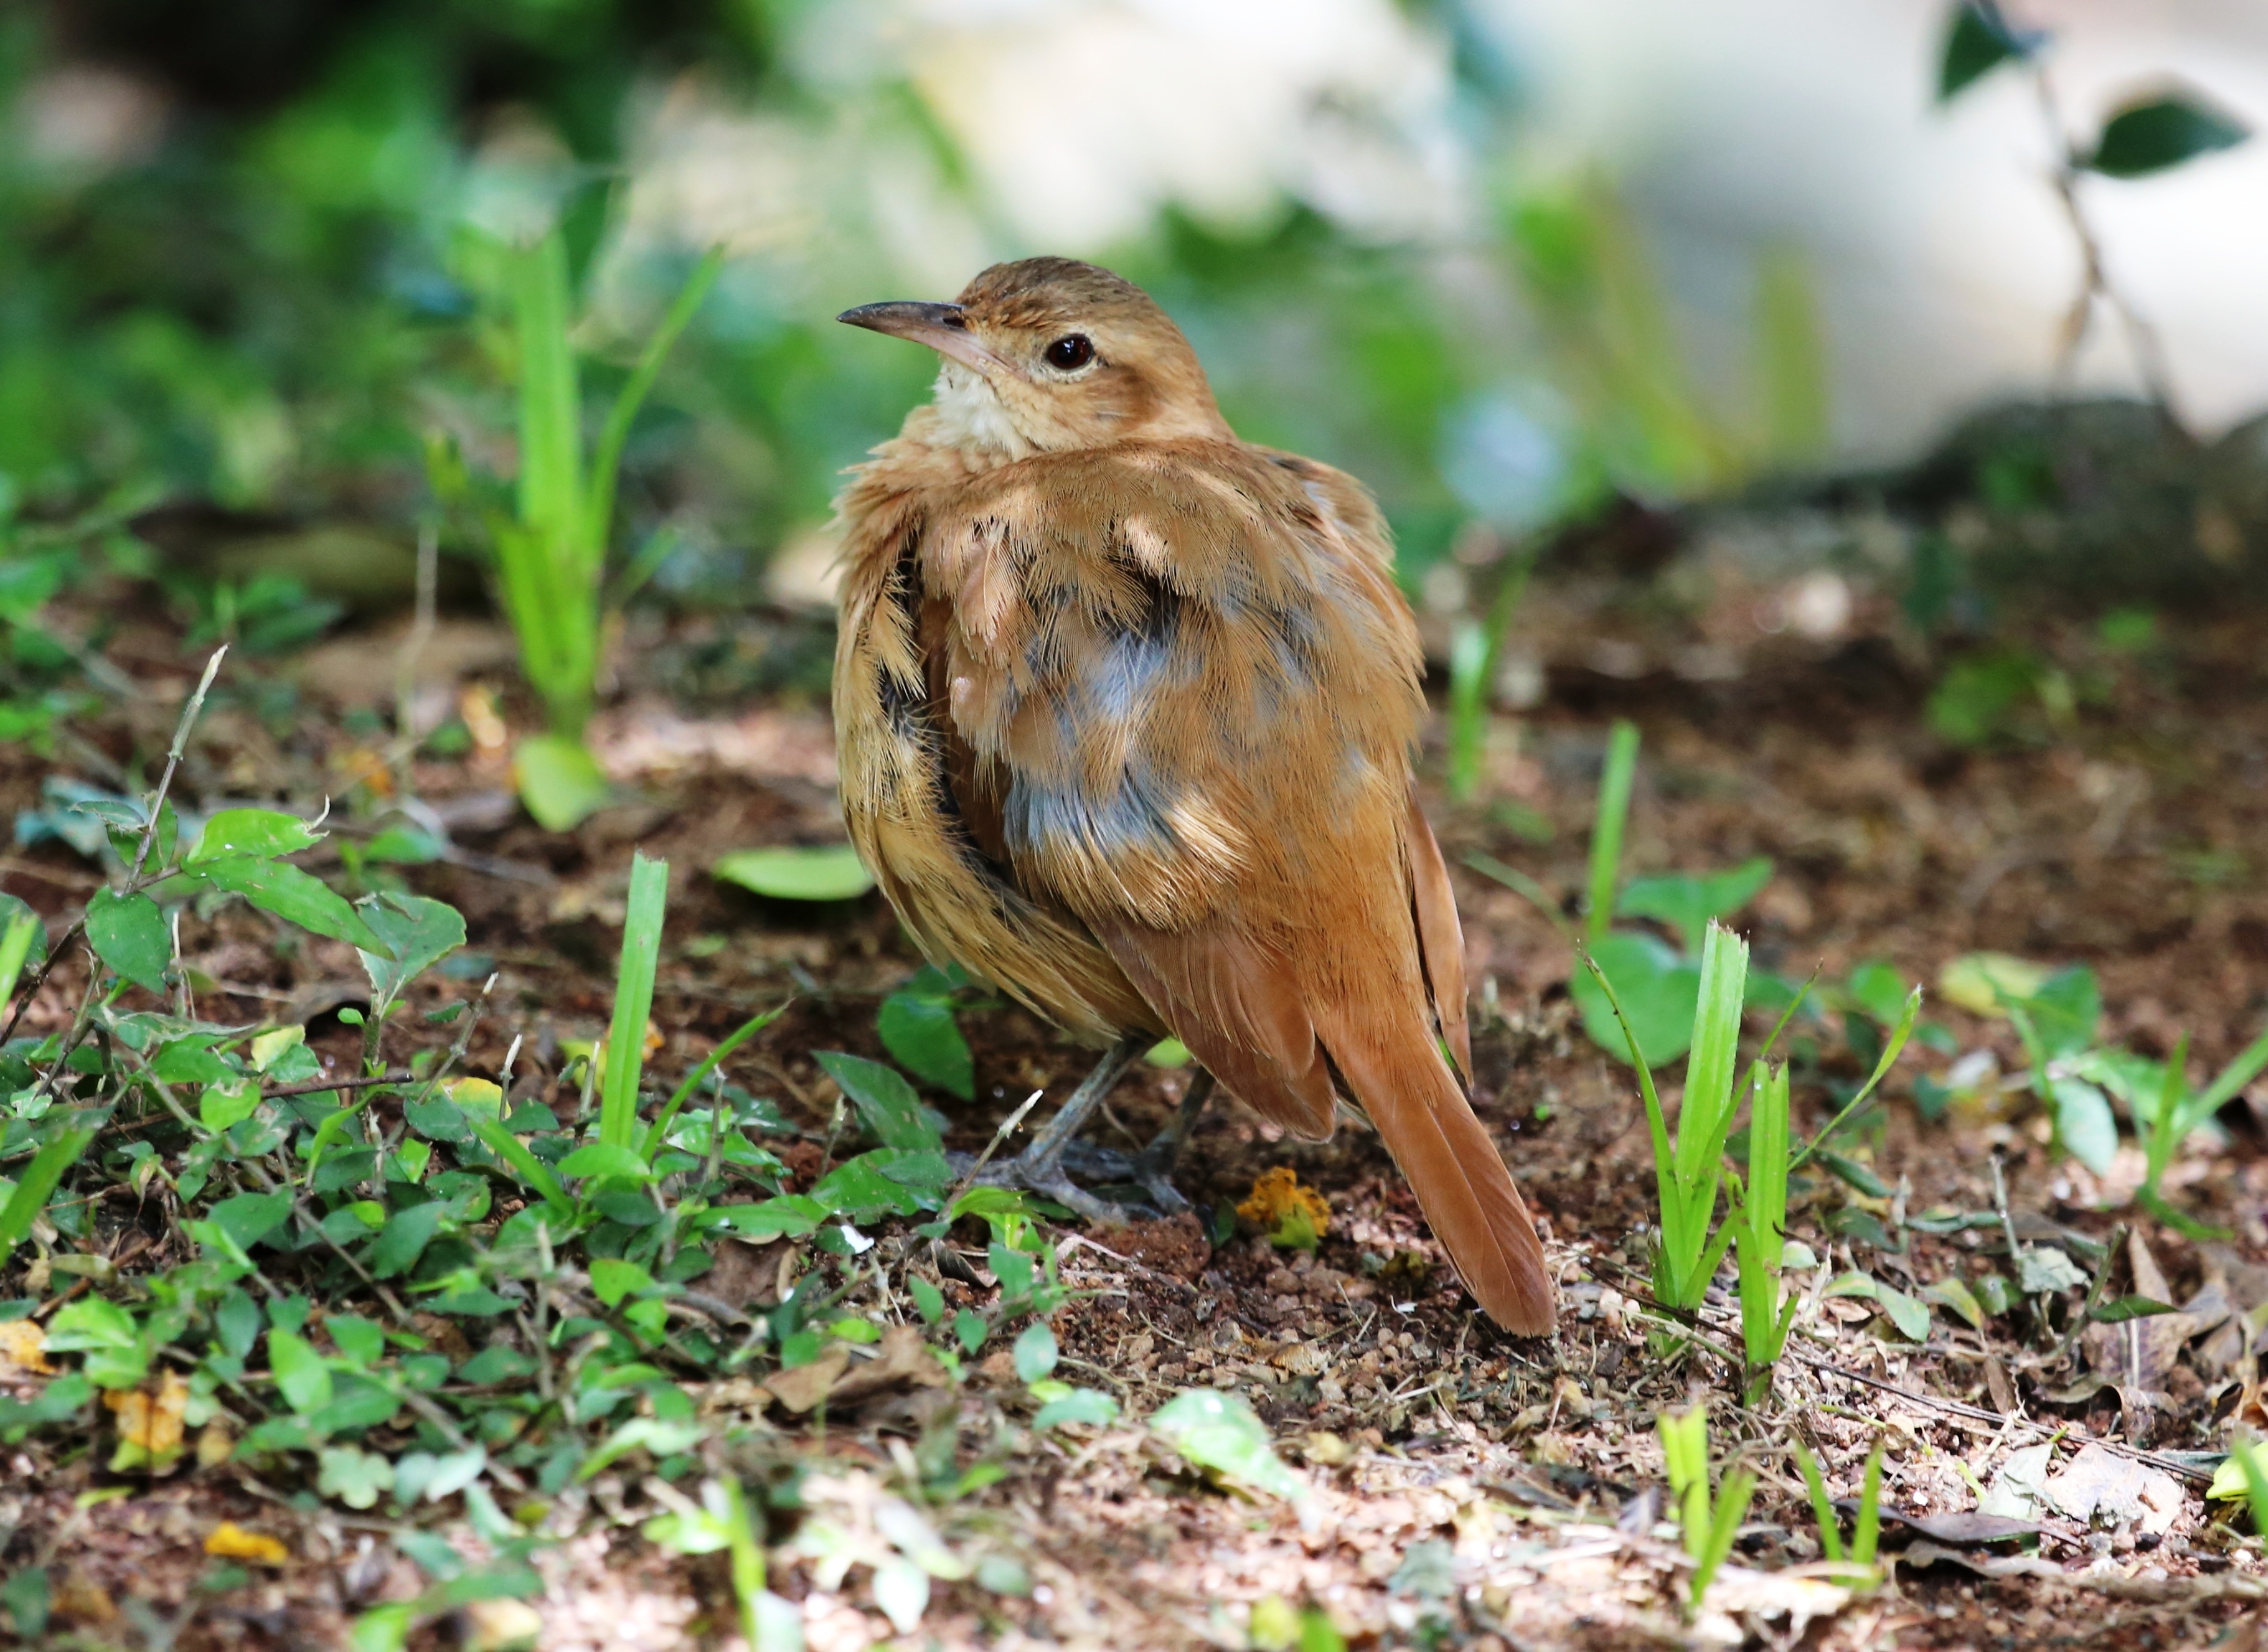
nature, bird, wildlife, beak, robin, fauna, tropical bird, vertebrate, sparrow, birdie, brazilian, on the floor, old world flycatcher, john clay, perching bird